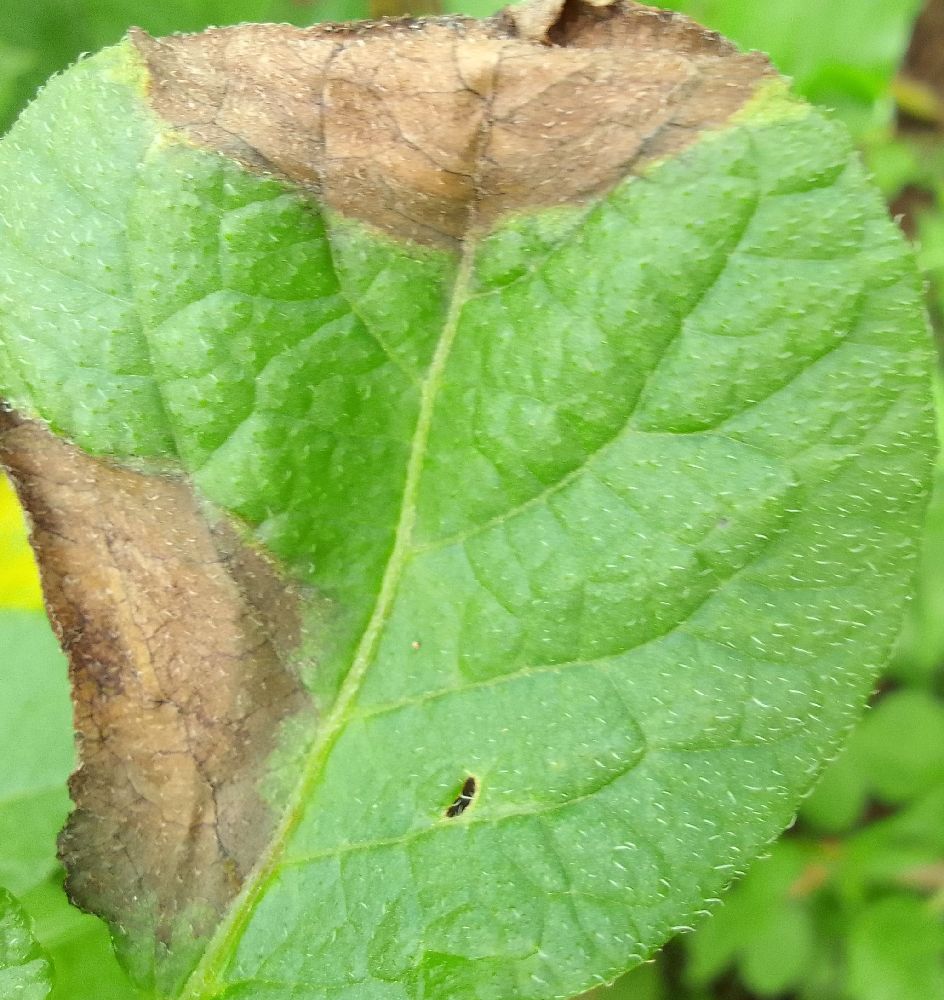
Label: Late blight